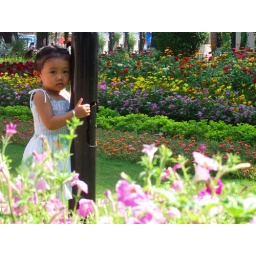
She is standing in flowers garden.